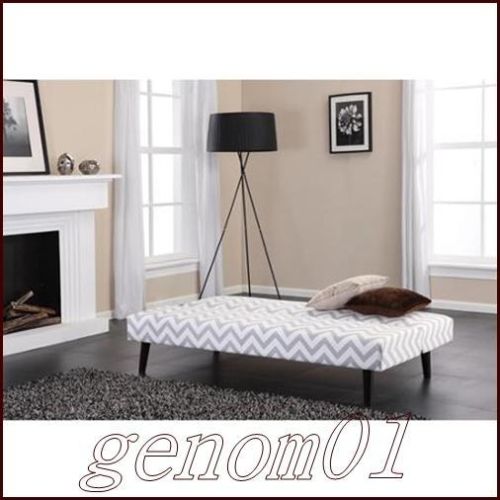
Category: sofa